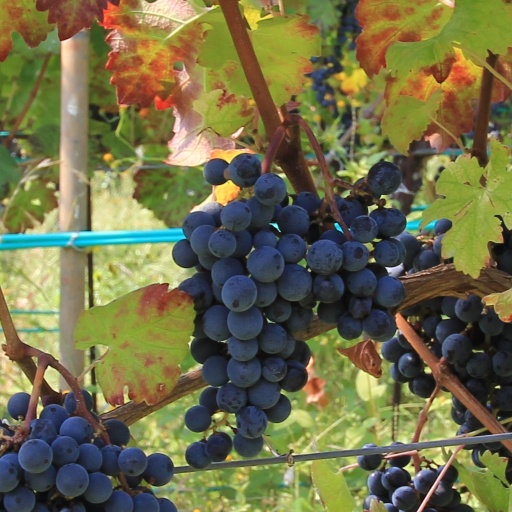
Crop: grape